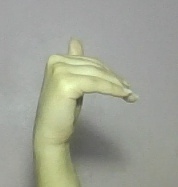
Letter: khaa